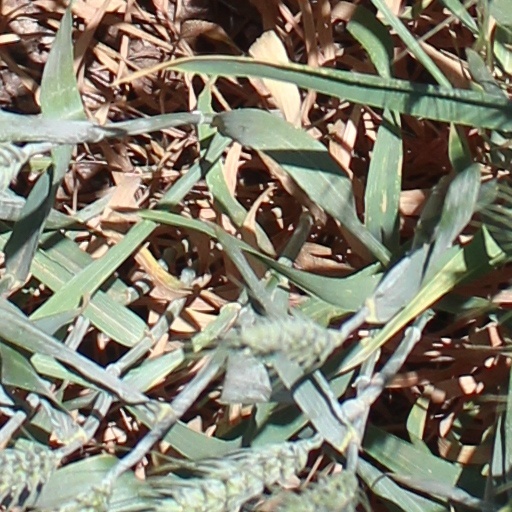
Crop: wheat